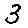
Label: 3